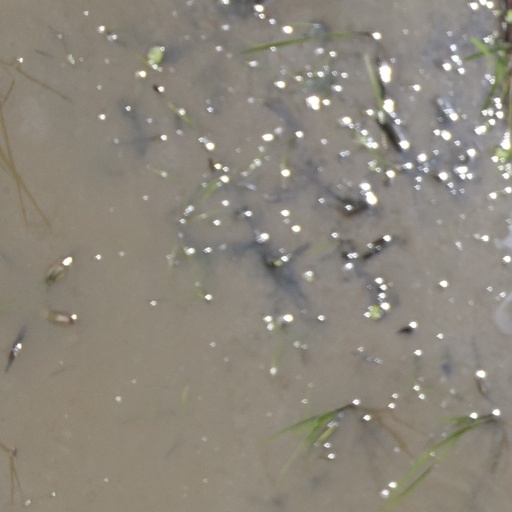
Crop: rice